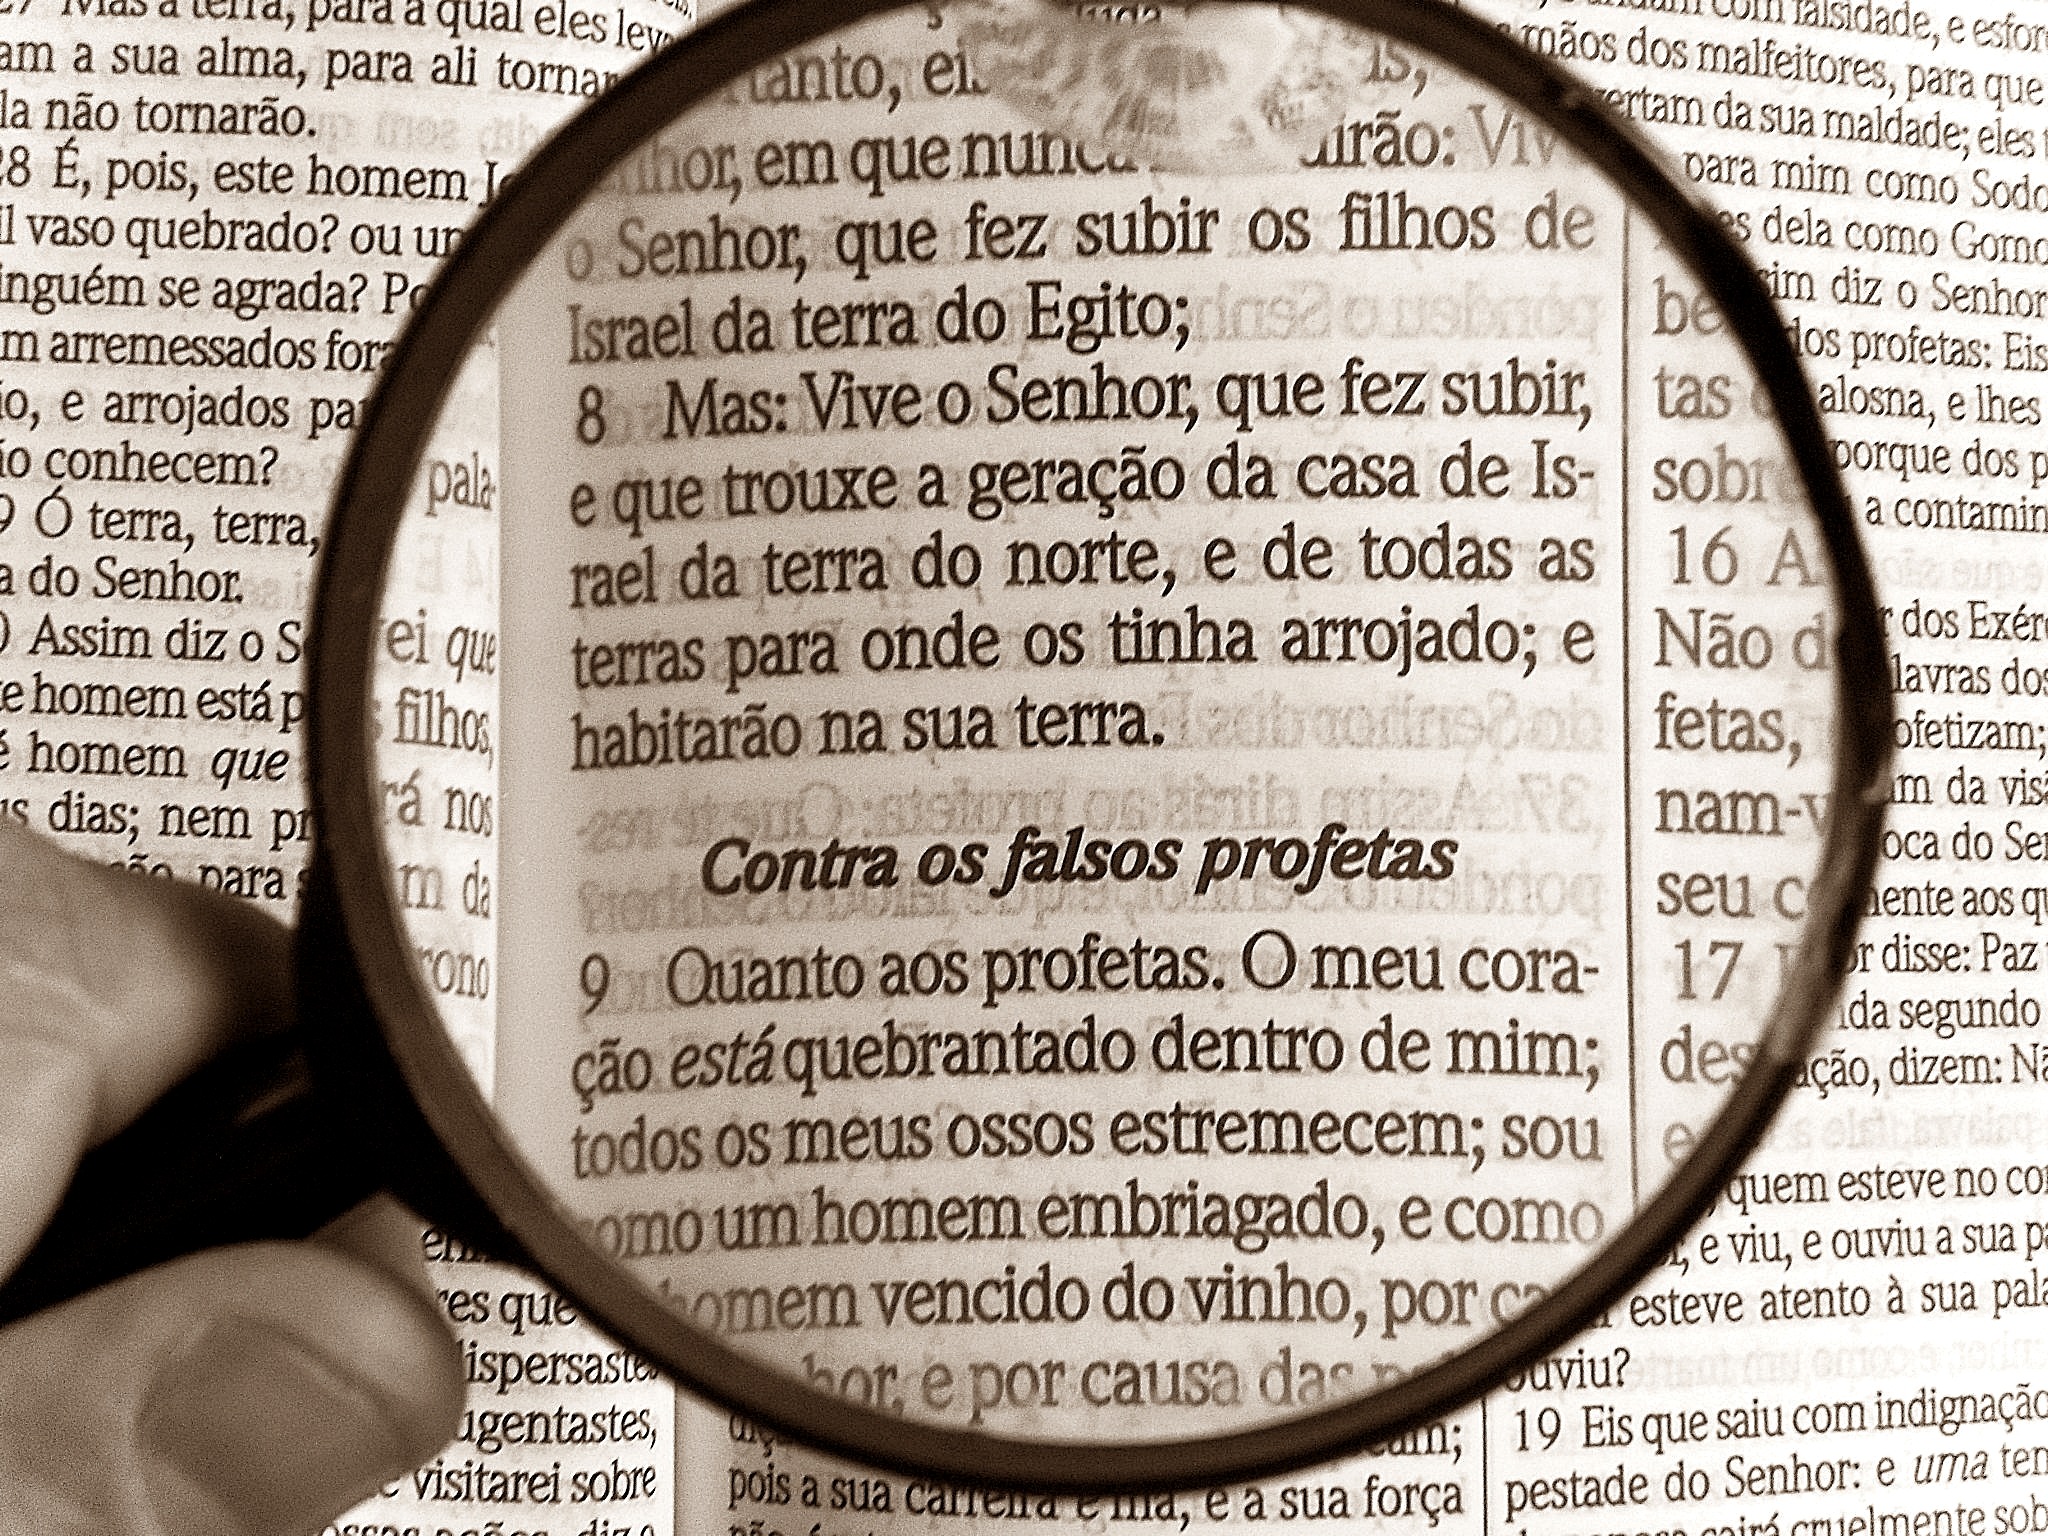
writing, bible, magnifying glass, brand, font, text, document, shape, presentation, theology, bibliology, apologetics, ebd, bible studies, heresies